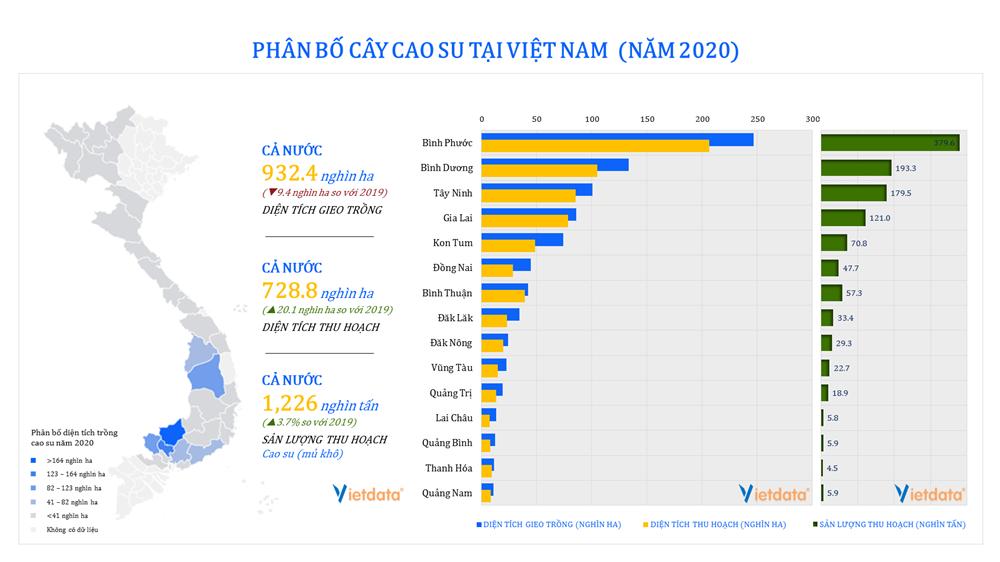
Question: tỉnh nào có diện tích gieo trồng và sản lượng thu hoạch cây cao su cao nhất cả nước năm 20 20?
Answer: tỉnh bình phước